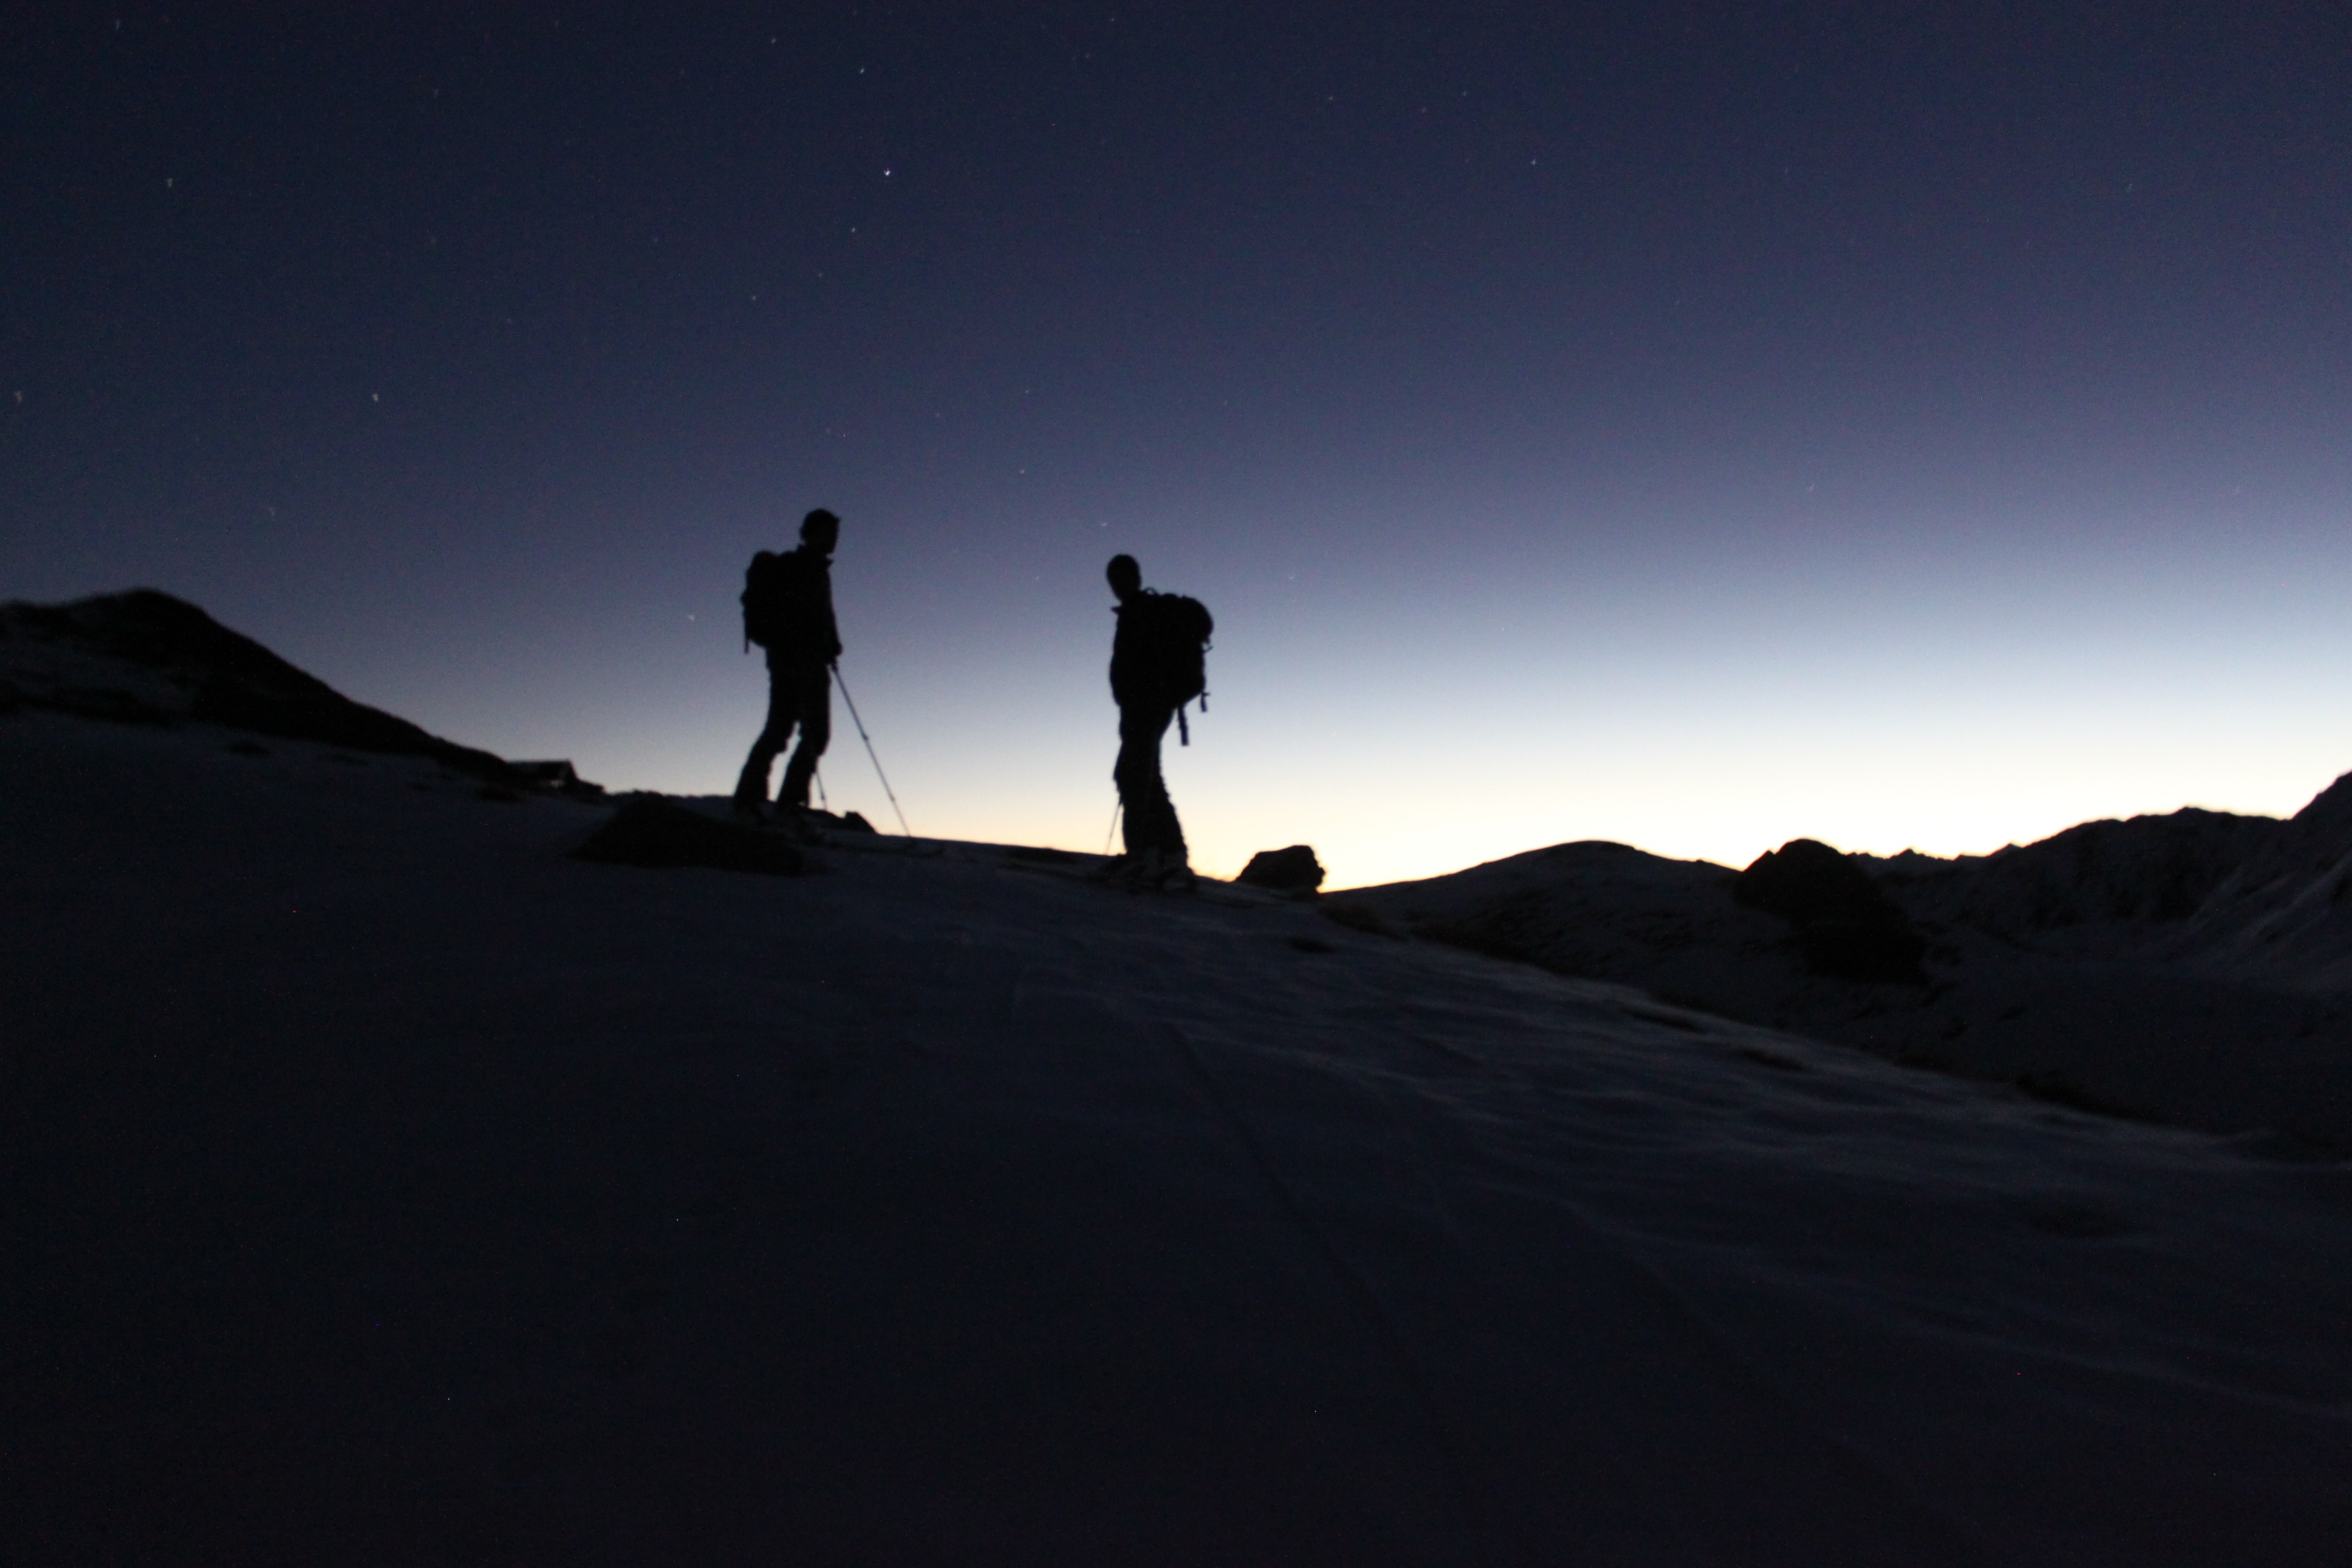
landscape, nature, horizon, silhouette, mountain, snow, winter, sunrise, morning, dawn, mountain range, dusk, alpine, darkness, summit, mountaineering, winter sport, skies, mood, morgenstimmung, tyrol, early in the morning, backcountry skiiing, ski touring, in the early morning, rastkogel, zillertal, mountainous landforms